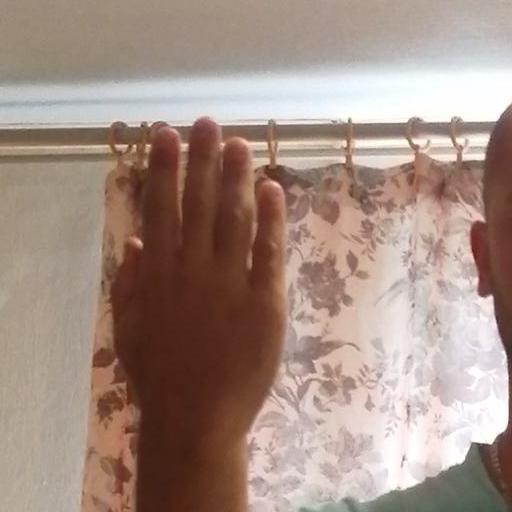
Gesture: stop_inverted